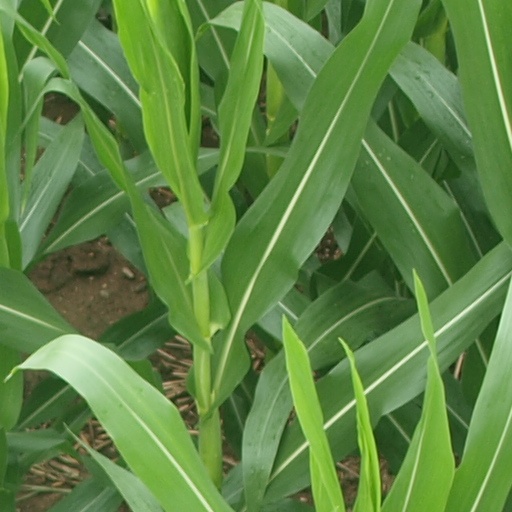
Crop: maize; corn